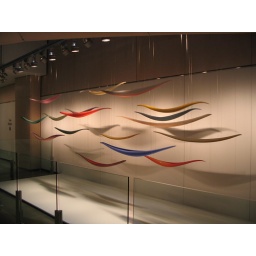
Colorful glass boats at the Corning Museum of Glass in Corning, NY